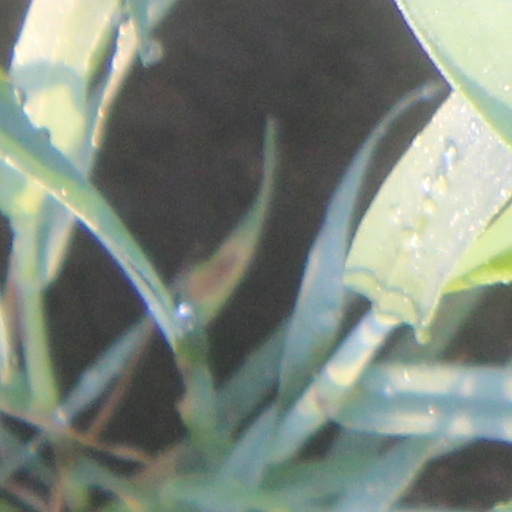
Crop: wheat